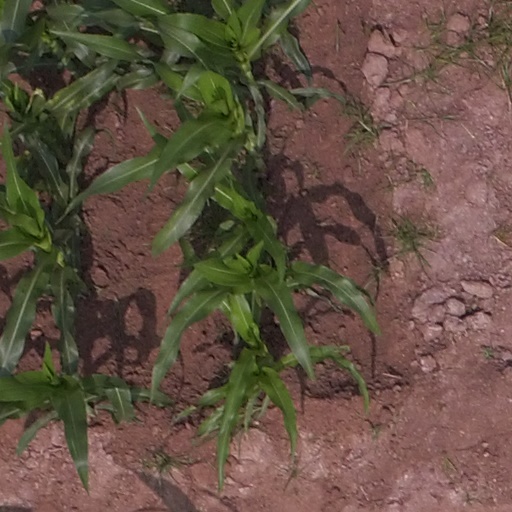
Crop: maize; corn